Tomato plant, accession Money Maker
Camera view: vertical (180 deg); turntable rotation: 300 degrees
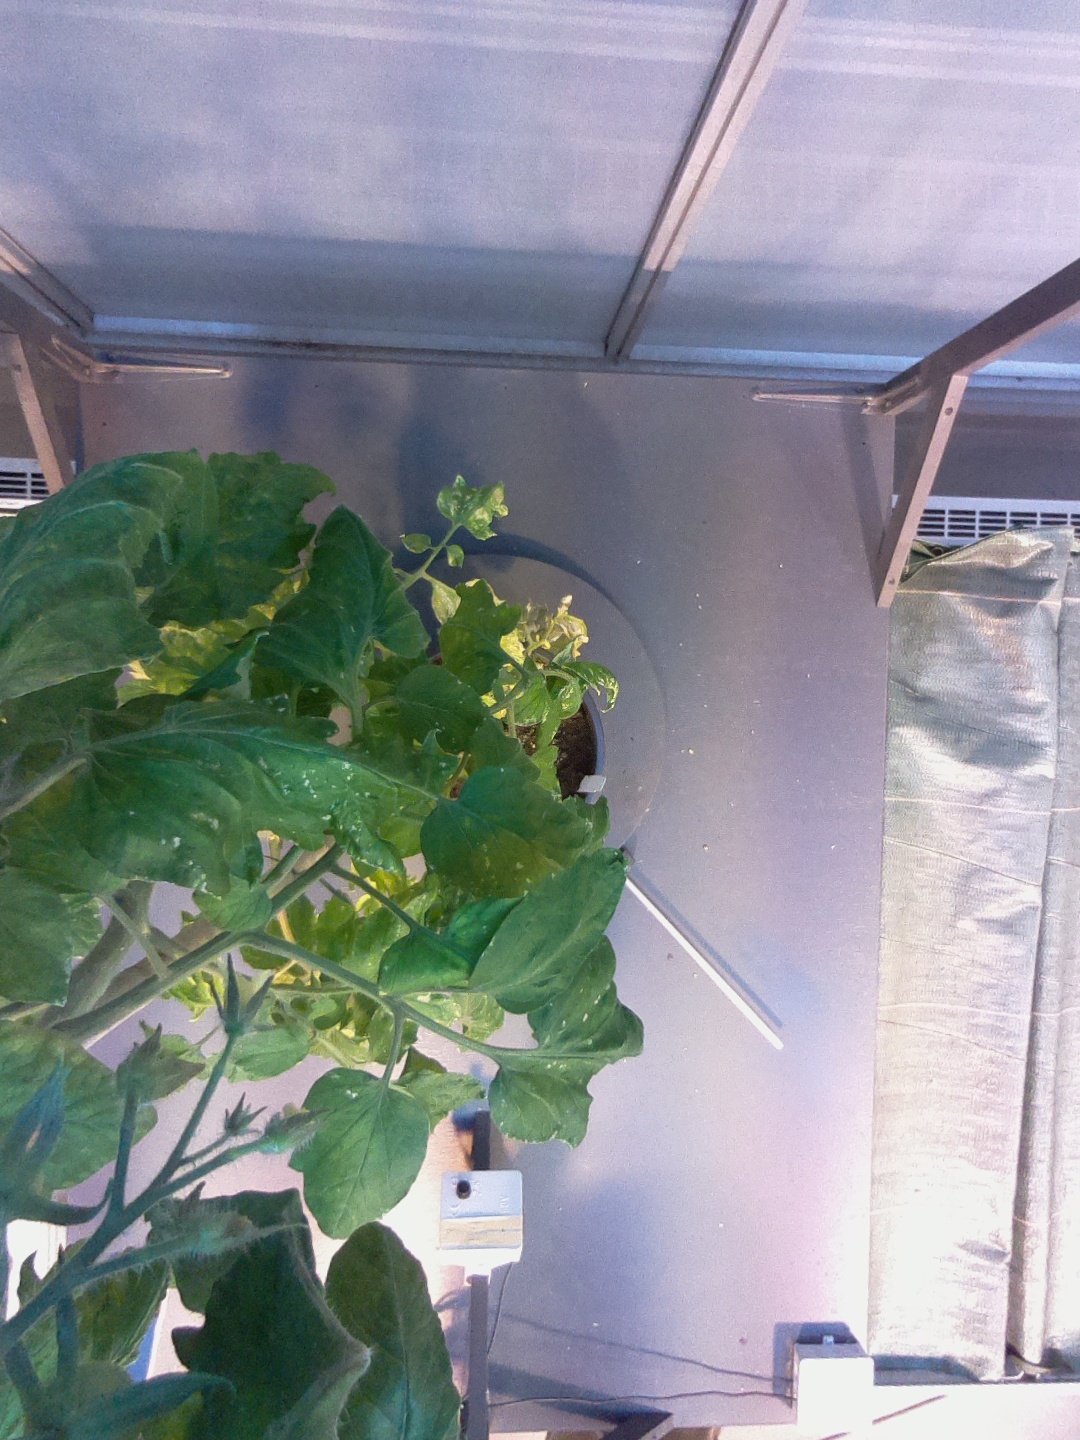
BBCH growth stage 72: 20%-30% of final fruit size